Adrie Lasterie

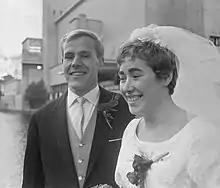
Lasterie marrying cyclist Cor Rutgers on 3 November 1965 in Hilversum.

Lasterie competed in the 1964 Summer Olympics, where she won a silver-medal with the Dutch 4 × 100 m medley team. She swam the butterfly leg in the first heat, but did not swim in the final, where Ada Kok took her place. She also won three gold medals at the 1962 European Aquatics Championships. In 1961–1962 she set four European and ten national records in various freestyle and medley events.